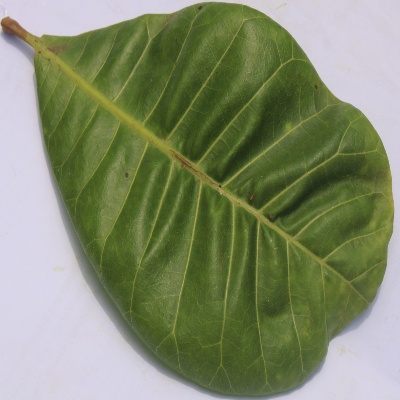
Crop: Cashew
Condition: anthracnose